Sargis the General

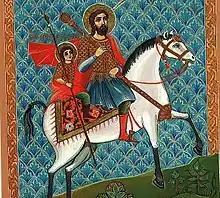
Saint Sarkis and his son, Saint Martiros, on horseback.

Shapur ordered Sarkis, Martiros, and their 14 companions to participate in a Zoroastrian ceremony in a fire temple, and offer sacrifices there. Sarkis refused Shapur's orders and said: ‘We should worship one God – the Holy Trinity, which has created the earth and the heaven. Whereas fire or idols are not gods and the human being may destroy them’.